Wandering Jew

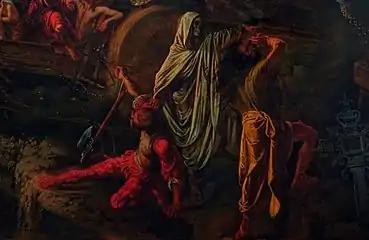
Death grabs an executioner while sending the Wandering Jew away. Detail from "The Chariot of Death" (1848–1851), painting by Théophile Schuler.

Thomas Carlyle, in his "Sartor Resartus" (1833–34), compares its hero Diogenes Teufelsdröckh on several occasions to the Wandering Jew (also using the German wording ).